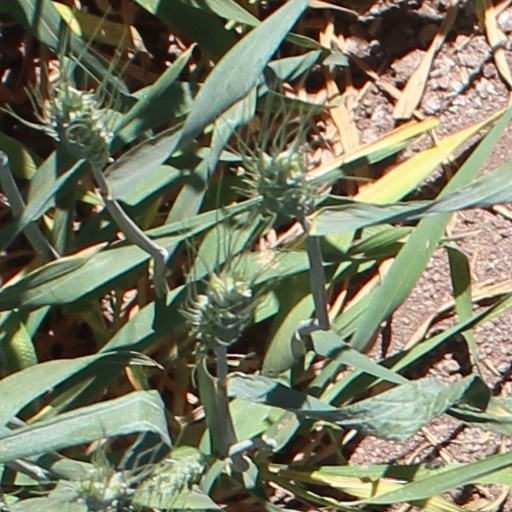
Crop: wheat